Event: Nepal Earthquake
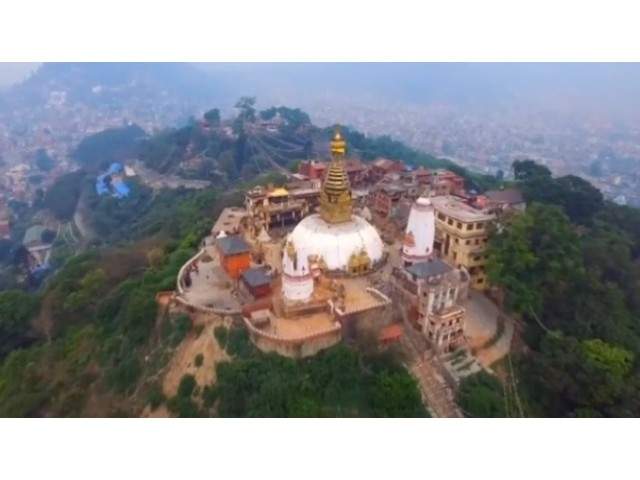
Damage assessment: no_damage